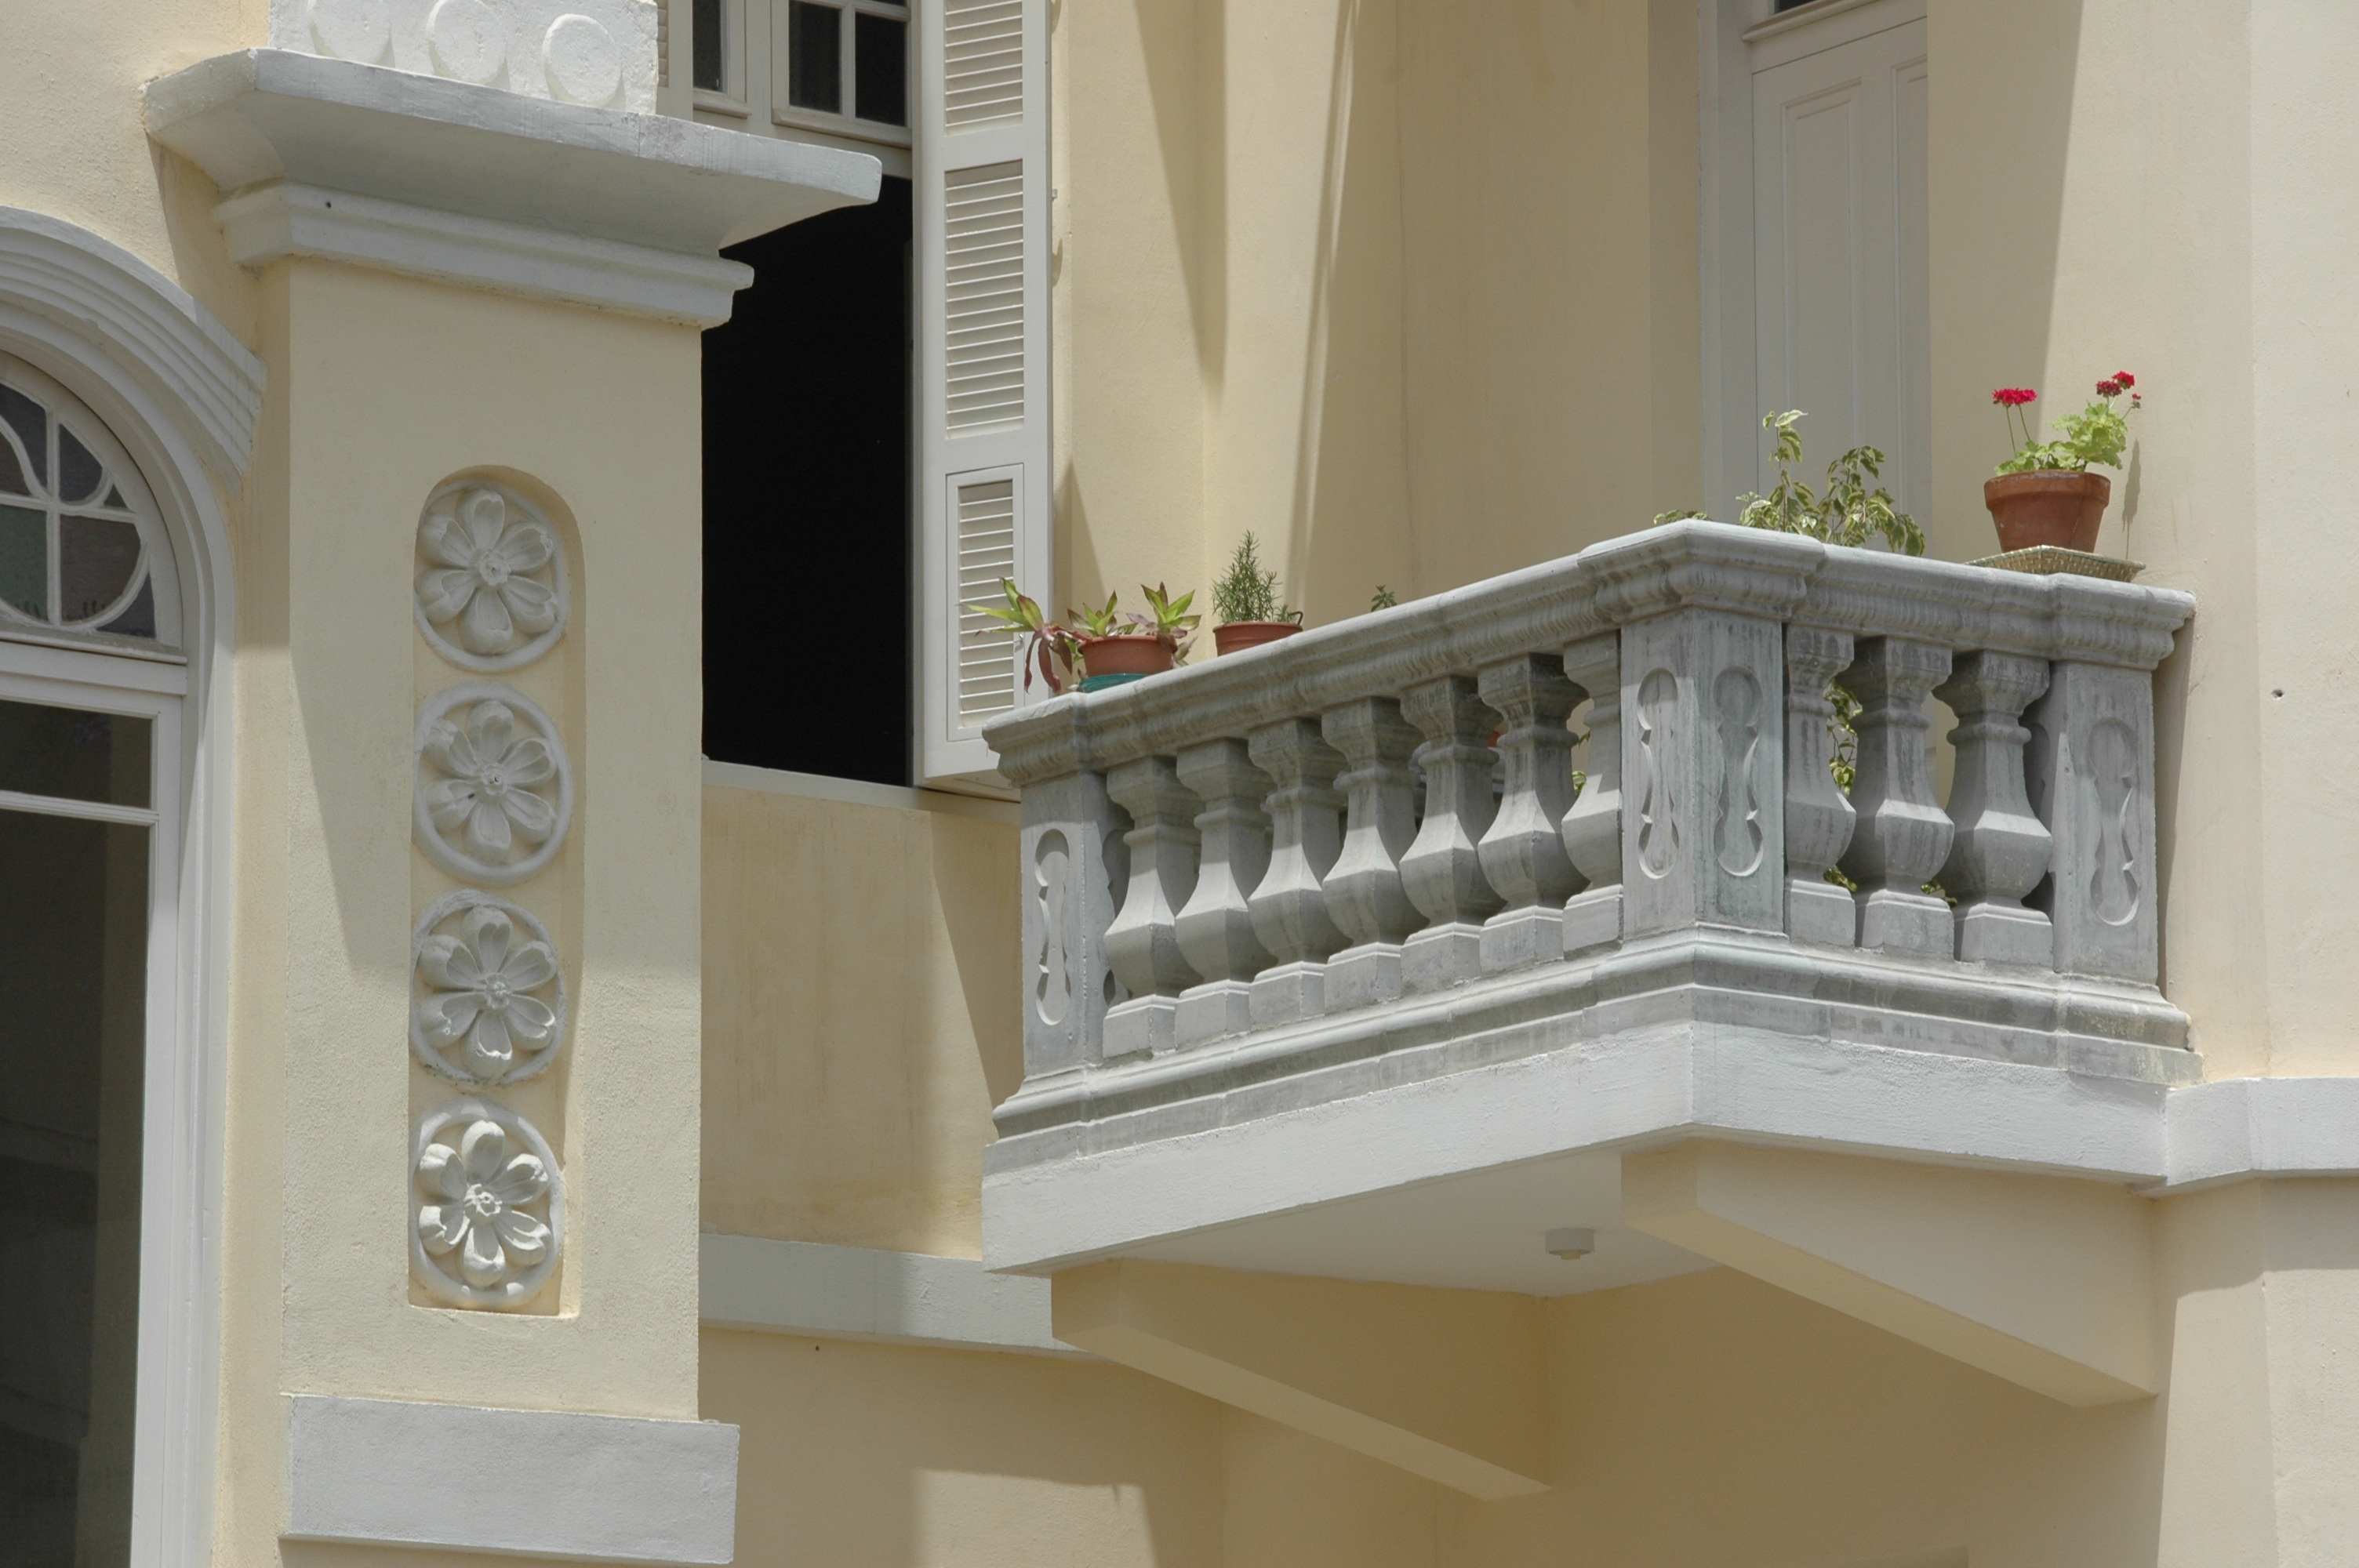
mansion, house, building, home, balcony, column, patio, fireplace, property, room, interior design, handrail, terrace, stairs, estate, molding, baluster